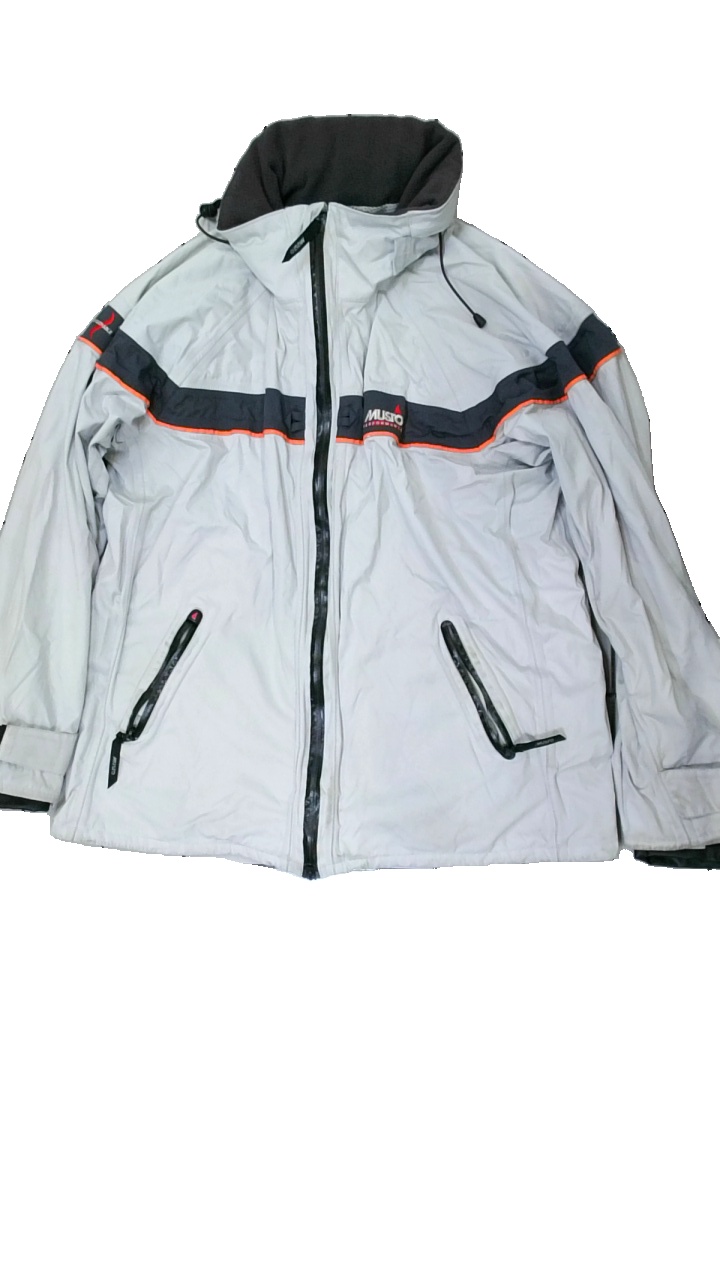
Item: Jacket (Men)
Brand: Musto
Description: grå jacka med fläckar över hela
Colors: Grey, Black
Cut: Regular
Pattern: Logo print
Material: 100% nylone
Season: Autumn
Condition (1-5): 3
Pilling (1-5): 5
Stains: Major
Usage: Export
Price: <50